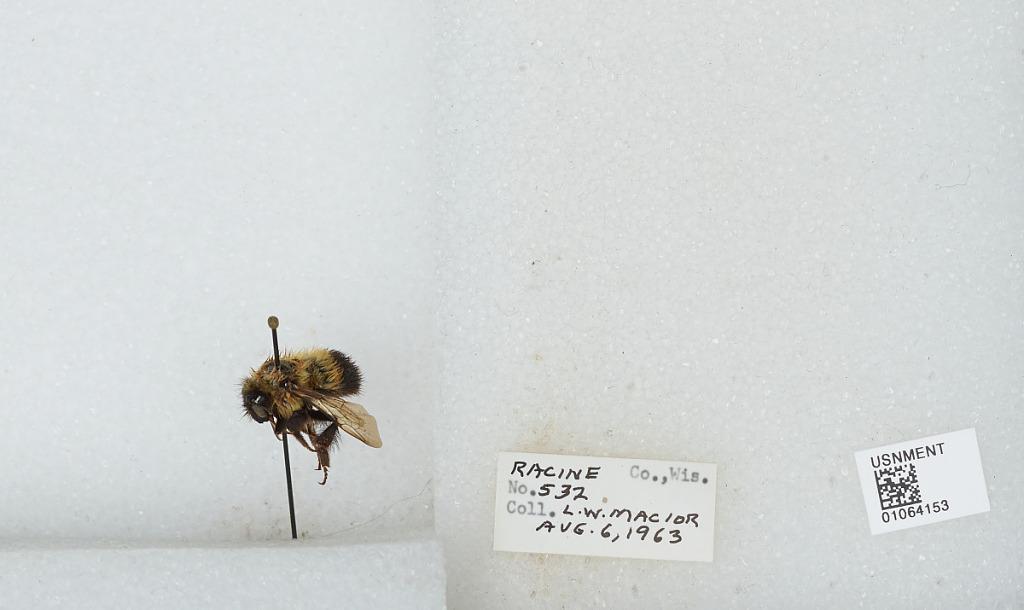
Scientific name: Bombus (Bombus) affinis Cresson
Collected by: L. Macior
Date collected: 1963-8-6
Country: United States
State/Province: Wisconsin
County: Racine
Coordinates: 42.78, -87.76